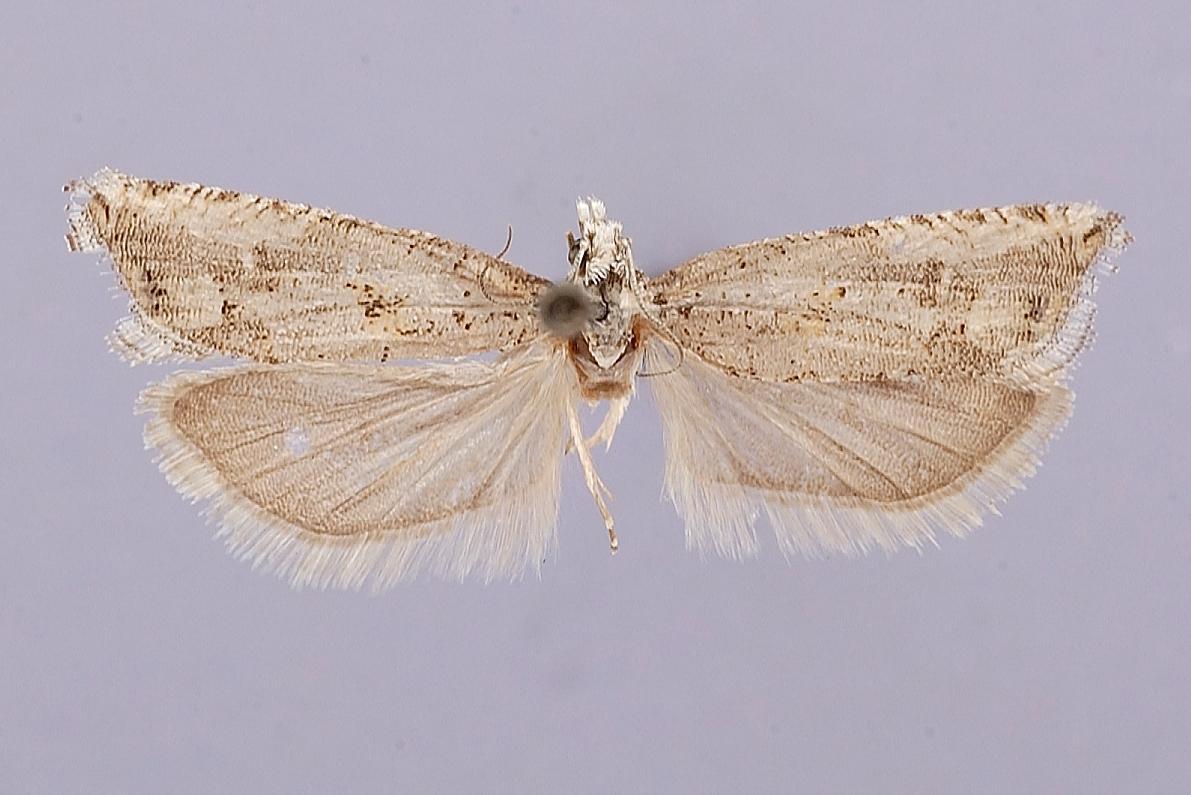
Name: Thiodia pastigiata
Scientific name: Thiodia pastigiata Heinrich, 1929
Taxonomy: Animalia, Arthropoda, Insecta, Lepidoptera, Tortricidae
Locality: Monachee Meadows, Tulare, California, United States
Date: "July 8-14"